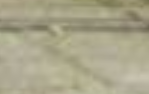
Surface type: concrete plates